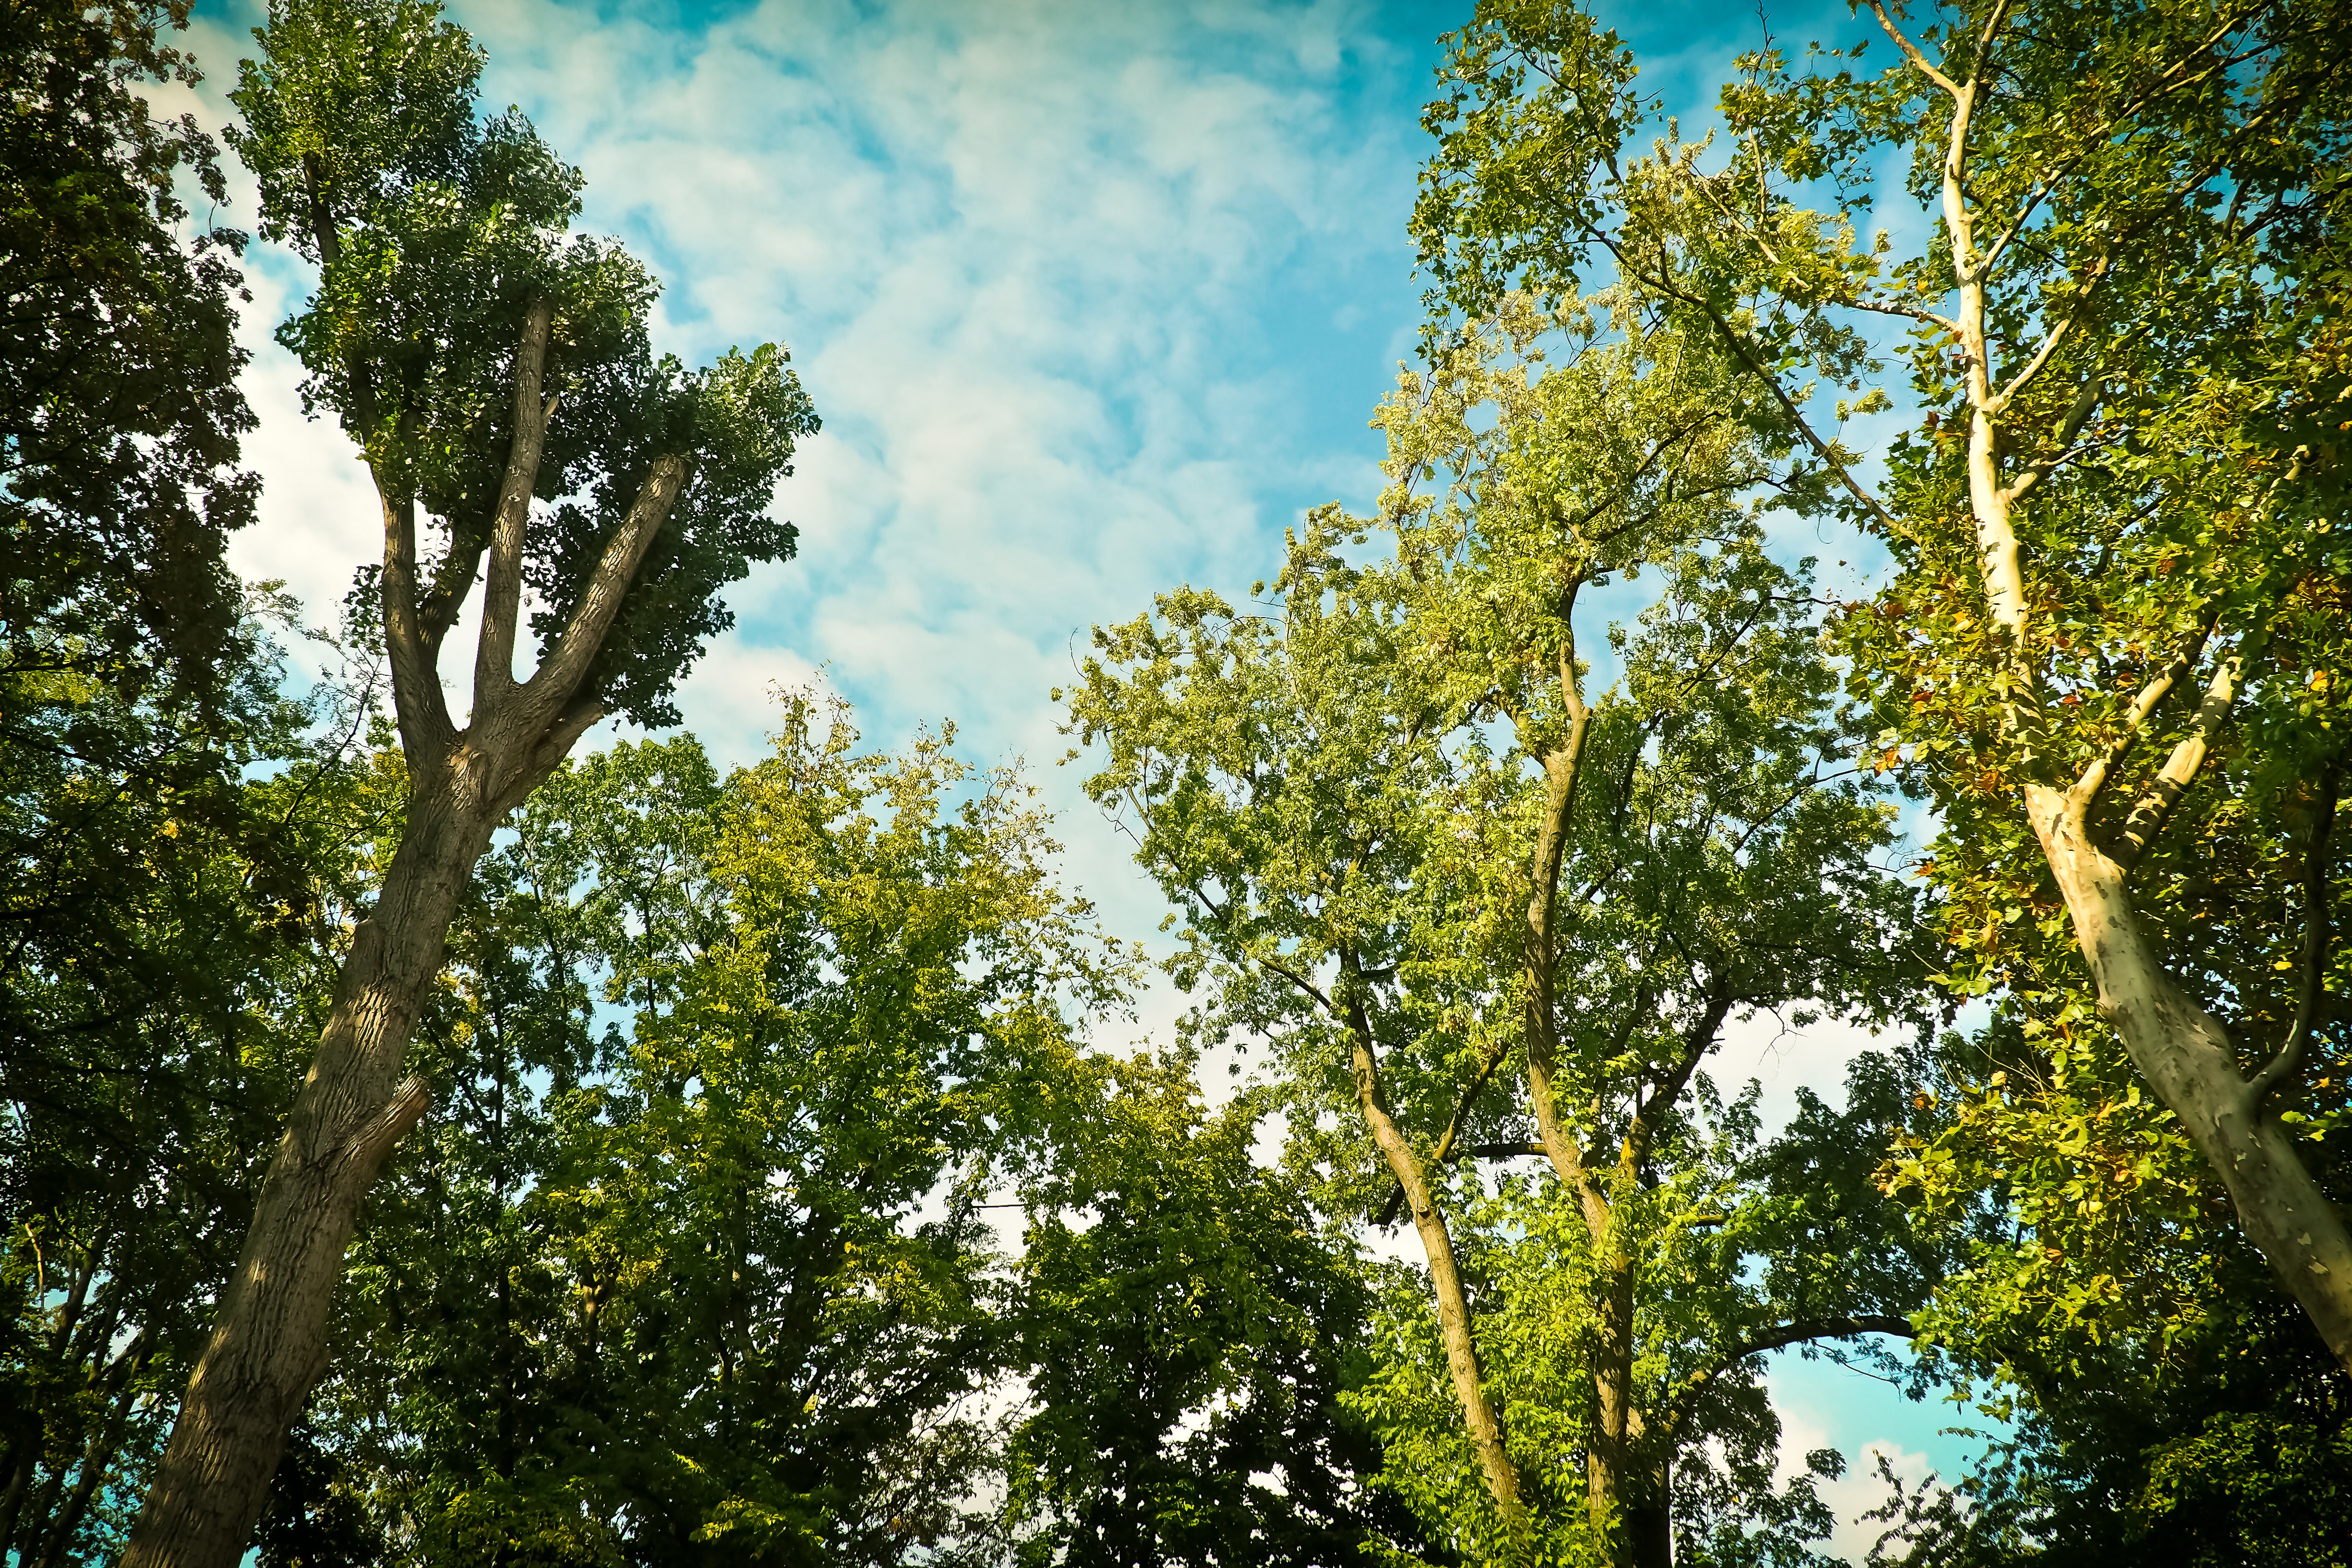
landscape, tree, nature, forest, branch, plant, sky, wood, sun, hiking, sunlight, leaf, flower, atmosphere, summer, walk, green, jungle, birch, autumn, park, botany, rest, flora, trees, tribe, aesthetic, skyward, deciduous forest, treetop, leaves, clouds, rainforest, branches, series, woodland, habitat, mood, idyll, ecosystem, harmony, strains, natural environment, woody plant